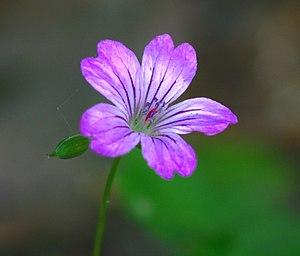
Le bois de la Comté est une forêt française située au centre de l’Auvergne, entre la vallée de l’Allier et les monts du Livradois. C’est une forêt à fort degré de naturalité qui couvre une surface comprise entre 900 ha et 1 500 ha